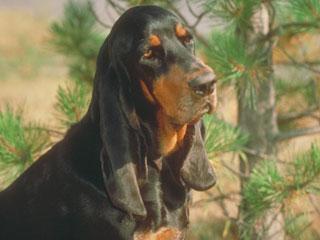
black-and-tan_coonhound